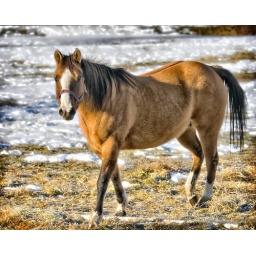
A horse in a pasture near my daughters home in West Bountiful, Utah